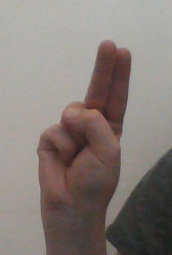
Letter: taa